Indian locomotive class XB

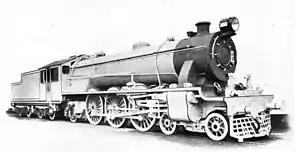
Vulcan Foundry works photograph of an XB

The Indian locomotive class XB was a 4-6-2 (or "Pacific") passenger locomotive with a axle load. It was one of several standard designs drawn up in the early 1920s as part of the Indian Railway Standard (IRS) series. The class suffered many teething troubles early in their service career, and after several modifications were made, the XBs were in service until the 1980s.